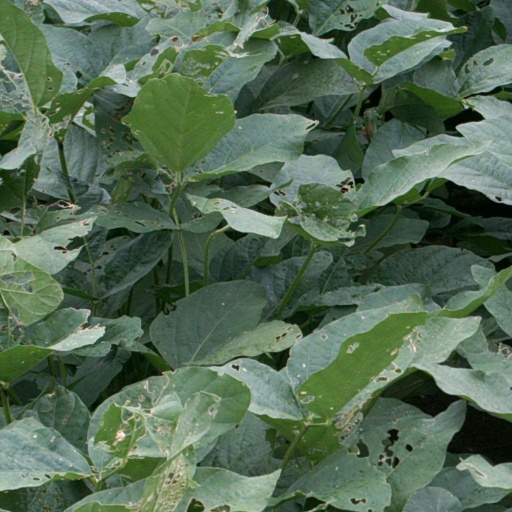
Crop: soybean